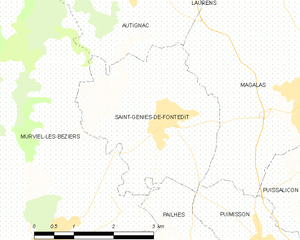
Carte de la commune française de code INSEE 34258 - Saint-Geniès-de-Fontedit
Saint-Geniès de Fontedit est une commune française située dans le département de l'Hérault en région Occitanie.